SpaceShipTwo

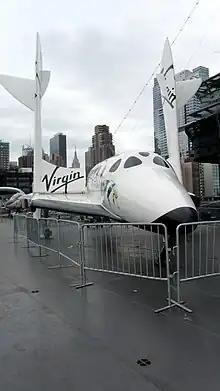
Full-scale mock-up of SpaceShipTwo in Virgin Galactic livery

On 28 September 2006, Virgin Group founder Sir Richard Branson unveiled a mock-up of the SpaceShipTwo passenger cabin at the NextFest exposition at the Jacob K. Javits Convention Center in New York. The design of the vehicle was revealed to the press in January 2008, with the statement that the vehicle itself was around 60% complete. On 7 December 2009, the official unveiling and rollout of SpaceShipTwo took place. The event involved the first SpaceShipTwo being christened by then - Governor of California Arnold Schwarzenegger as the VSS "Enterprise".